Hen Dyffryn Gwyn

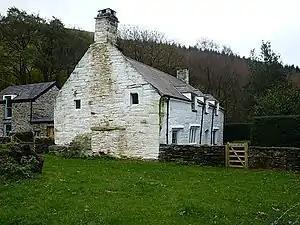

Hen Dyffryn Gwyn is a Grade II* listed building in Tywyn, Gwynedd. The house has been dated to 1640 and is listed for being a well-preserved example of a rural dwelling house with strong external character and original detail.